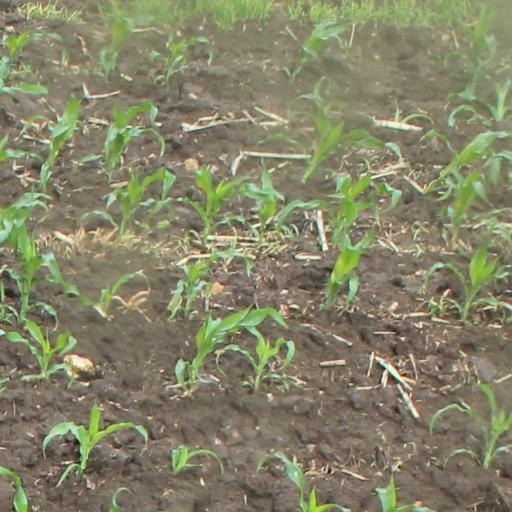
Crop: maize; corn